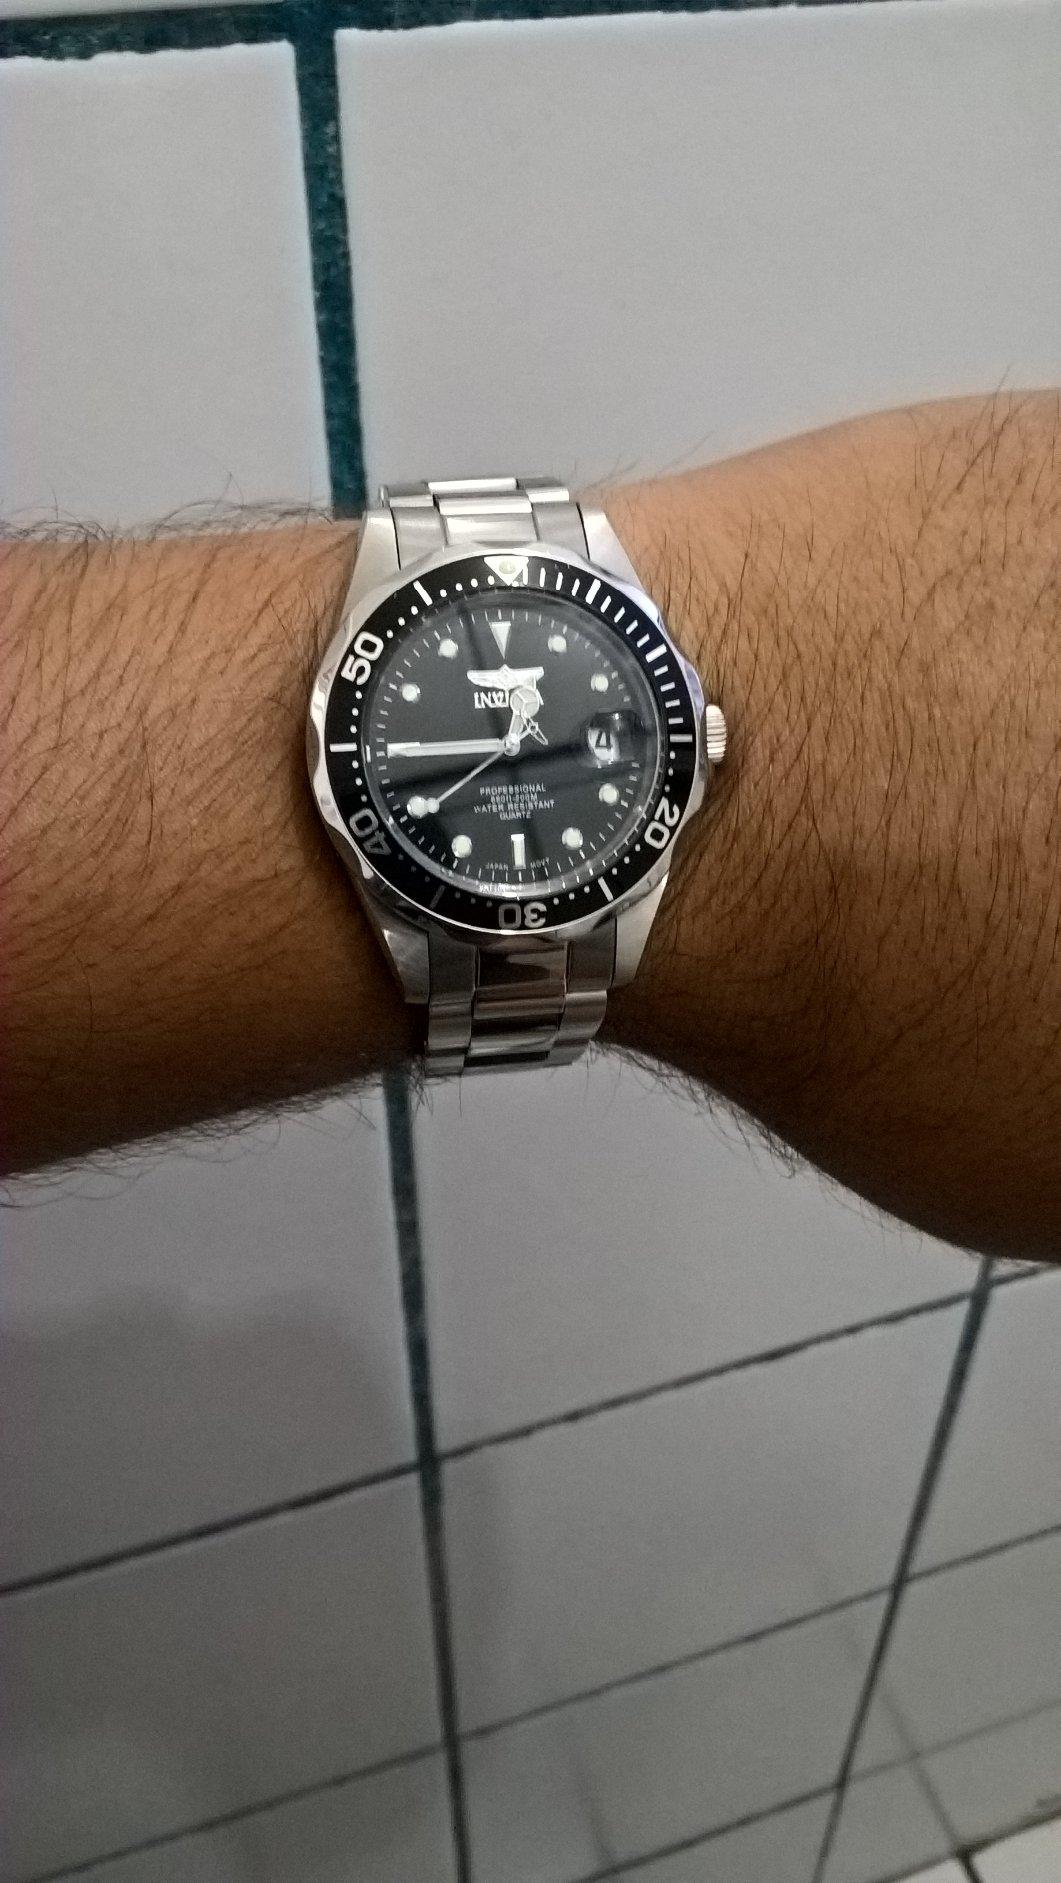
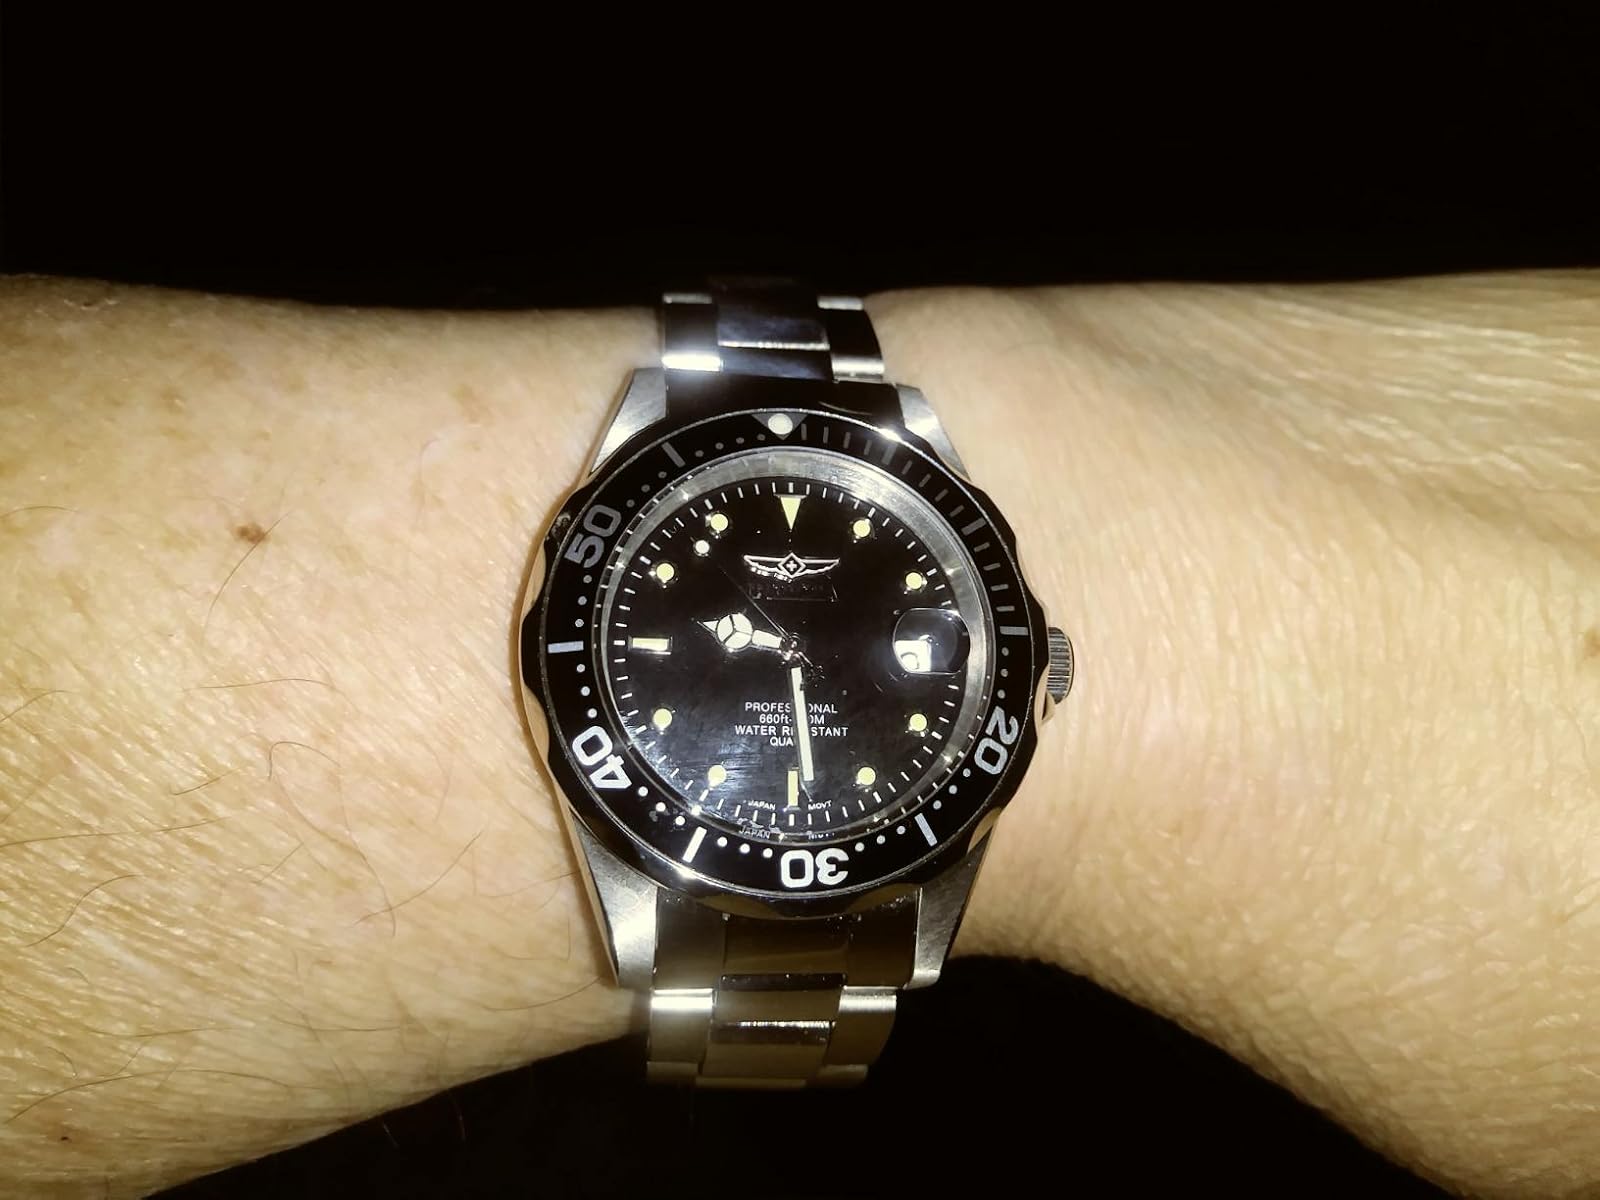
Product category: accessories_watch
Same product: yes